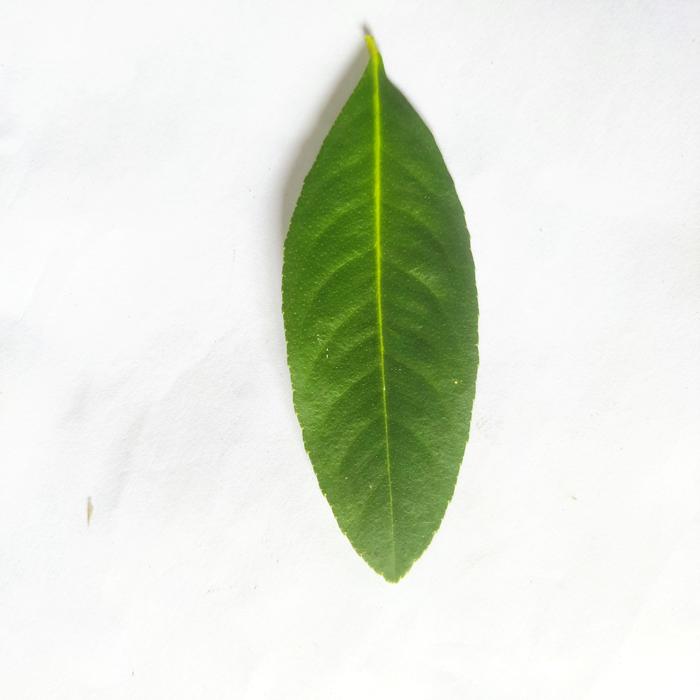
Crop: Lemon
Leaf condition: Healthy_Leaf